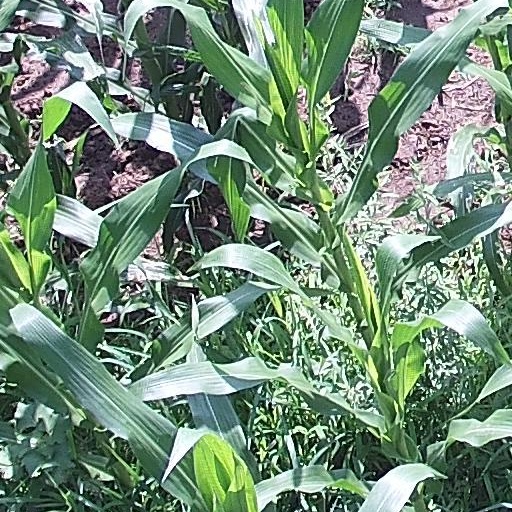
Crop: maize; corn